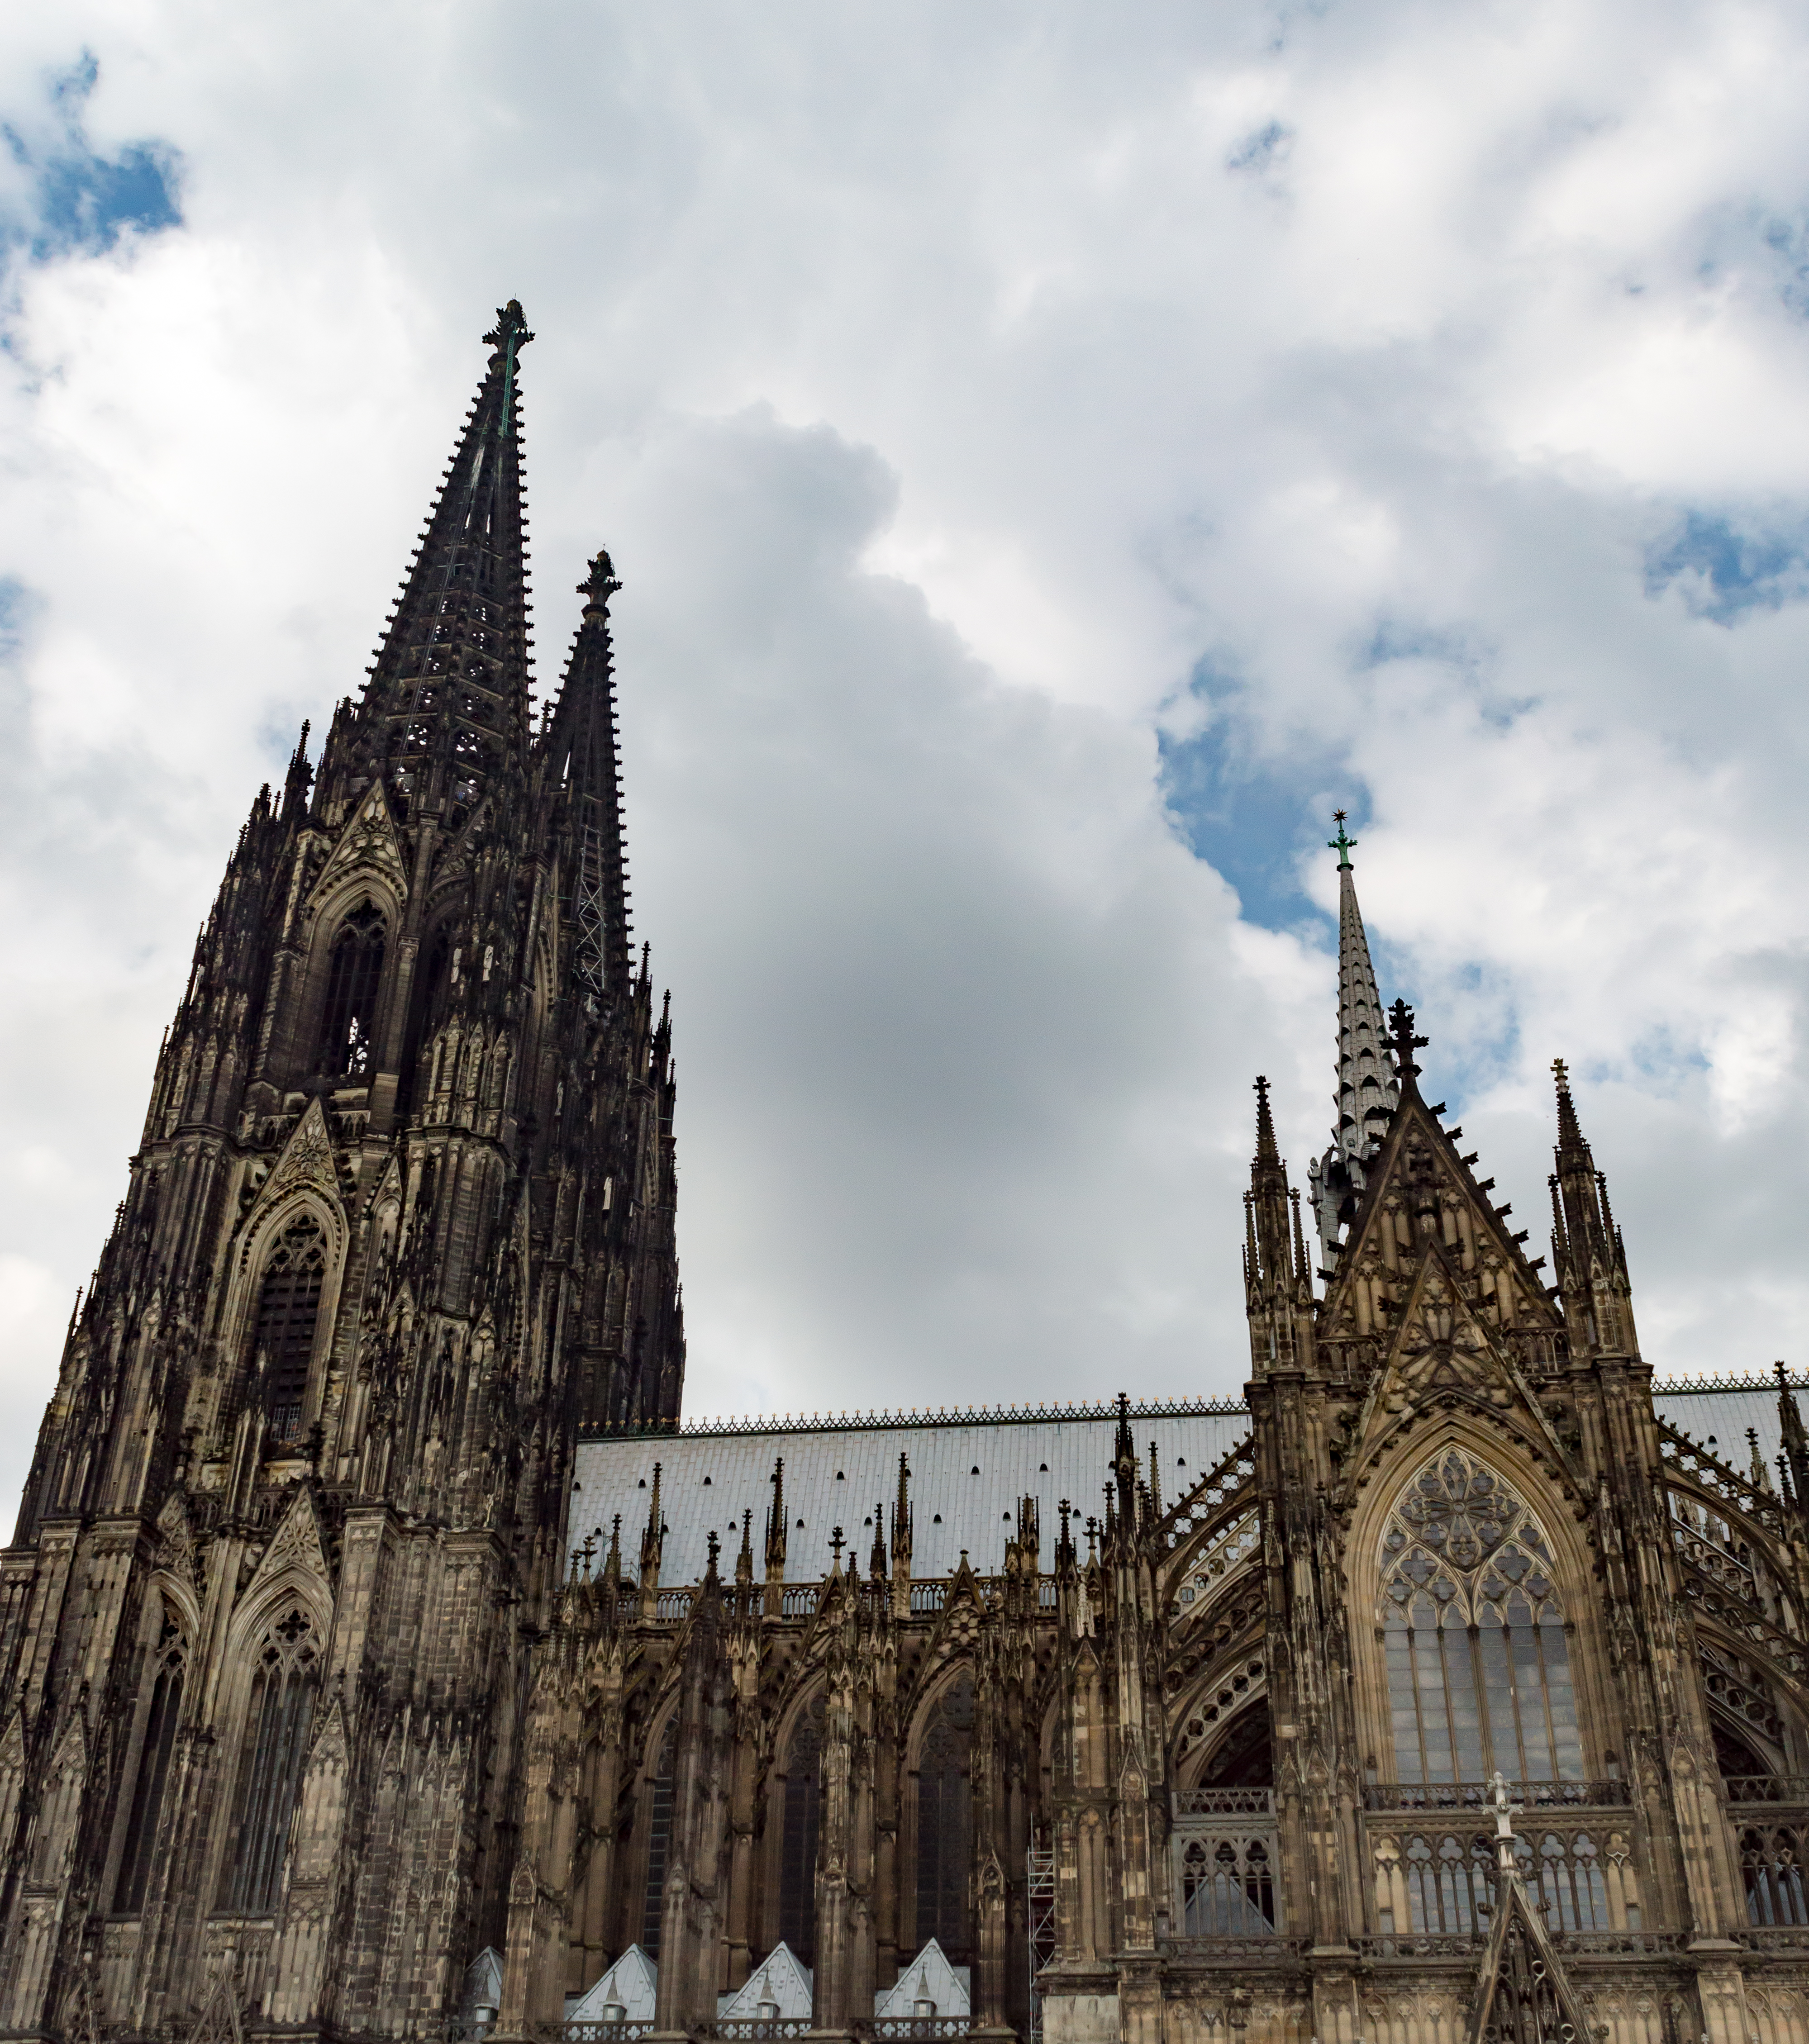
sky, building, tower, landmark, church, cathedral, place of worship, clouds, temple, spire, monastery, germany, cologne, koln, abbey, dom, gothic architecture, k lner